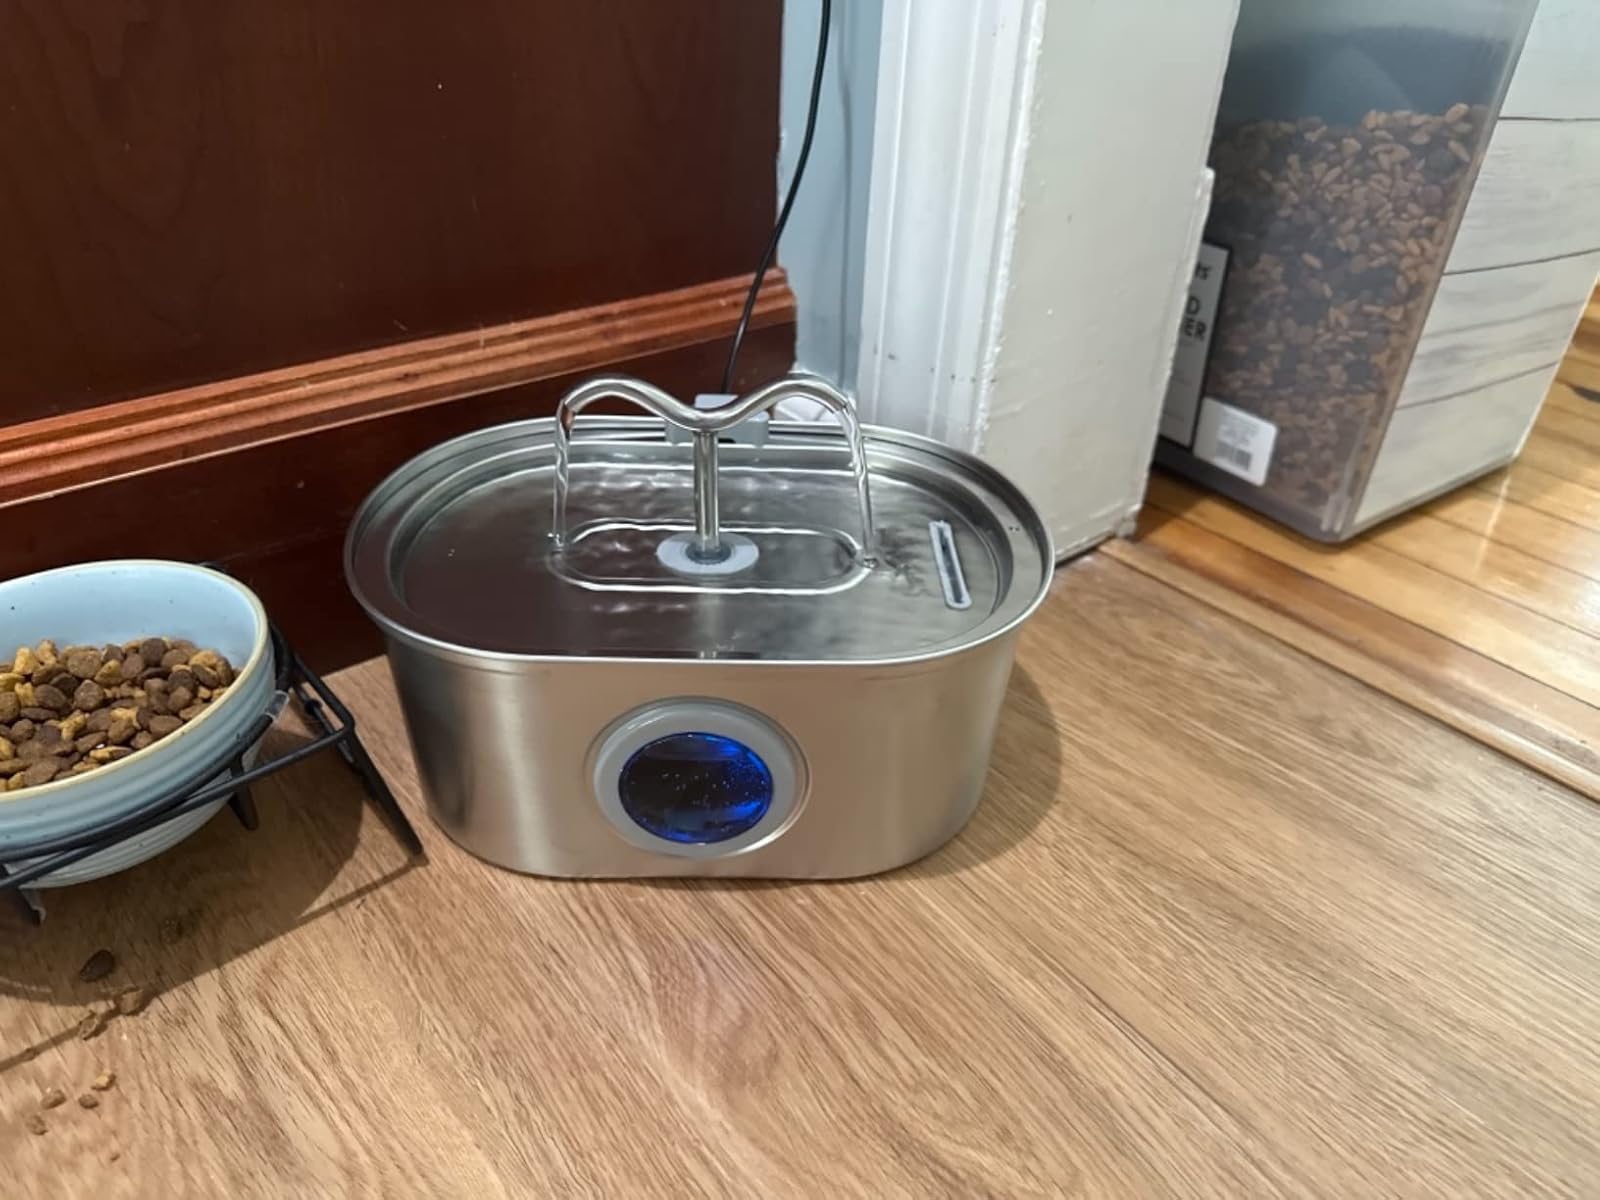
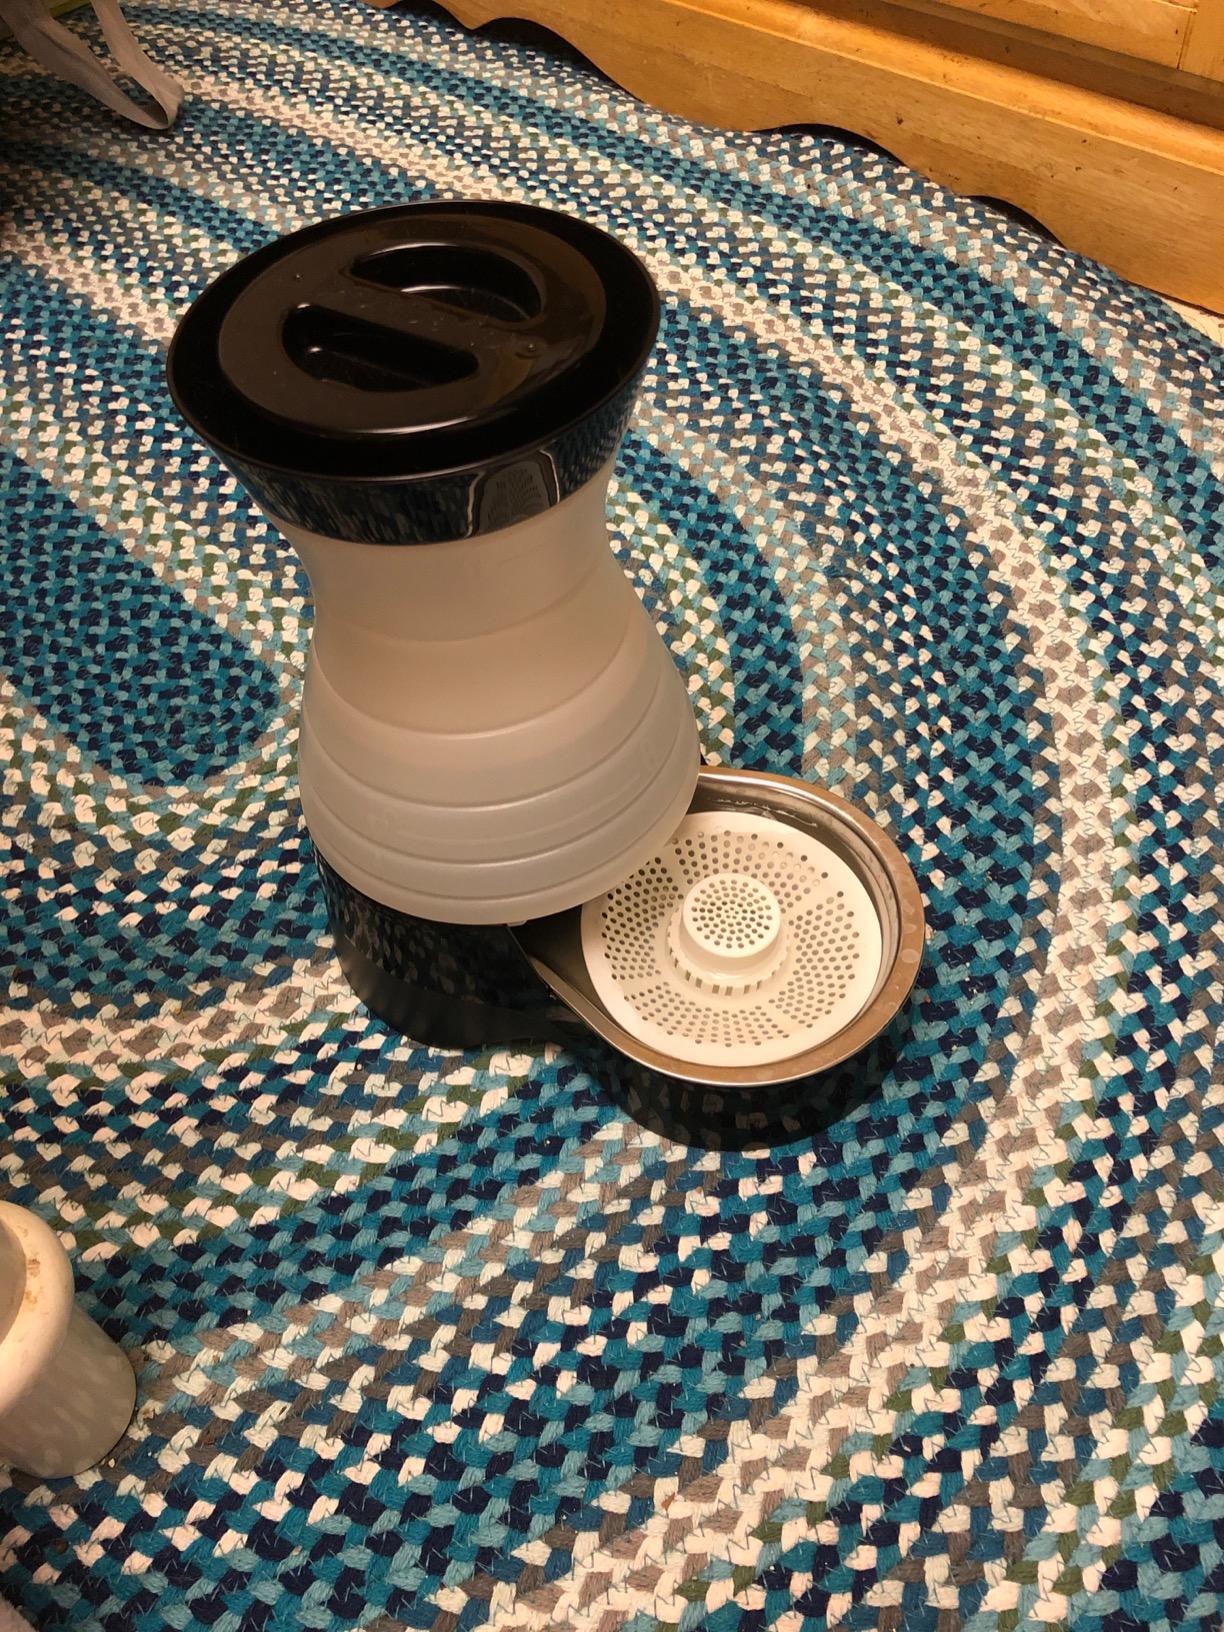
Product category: items_bowl
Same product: no